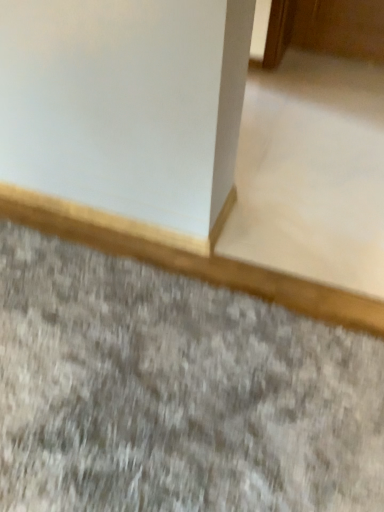
Question: Locate a point on the gray carpet at lower left. Your answer should be formatted as a tuple, i.e. [(x, y)], where the tuple contains the x and y coordinates of a point satisfying the conditions above. The coordinates should be between 0 and 1, indicating the normalized pixel location of the point.
Answer: [(0.456, 0.766)]